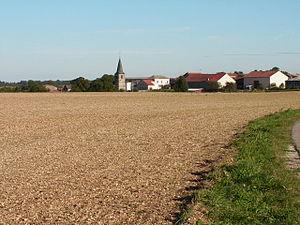
Village de Badonvilliers-Gérauvilliers - vue du village depuis la route de Rosières-en Blois Photo prise par F5ZV à l'automne 2005 Licensing Catégorie:Image de commune de la Meuse
Badonvilliers-Gérauvilliers est une commune française située dans le département de la Meuse, en région Grand Est.